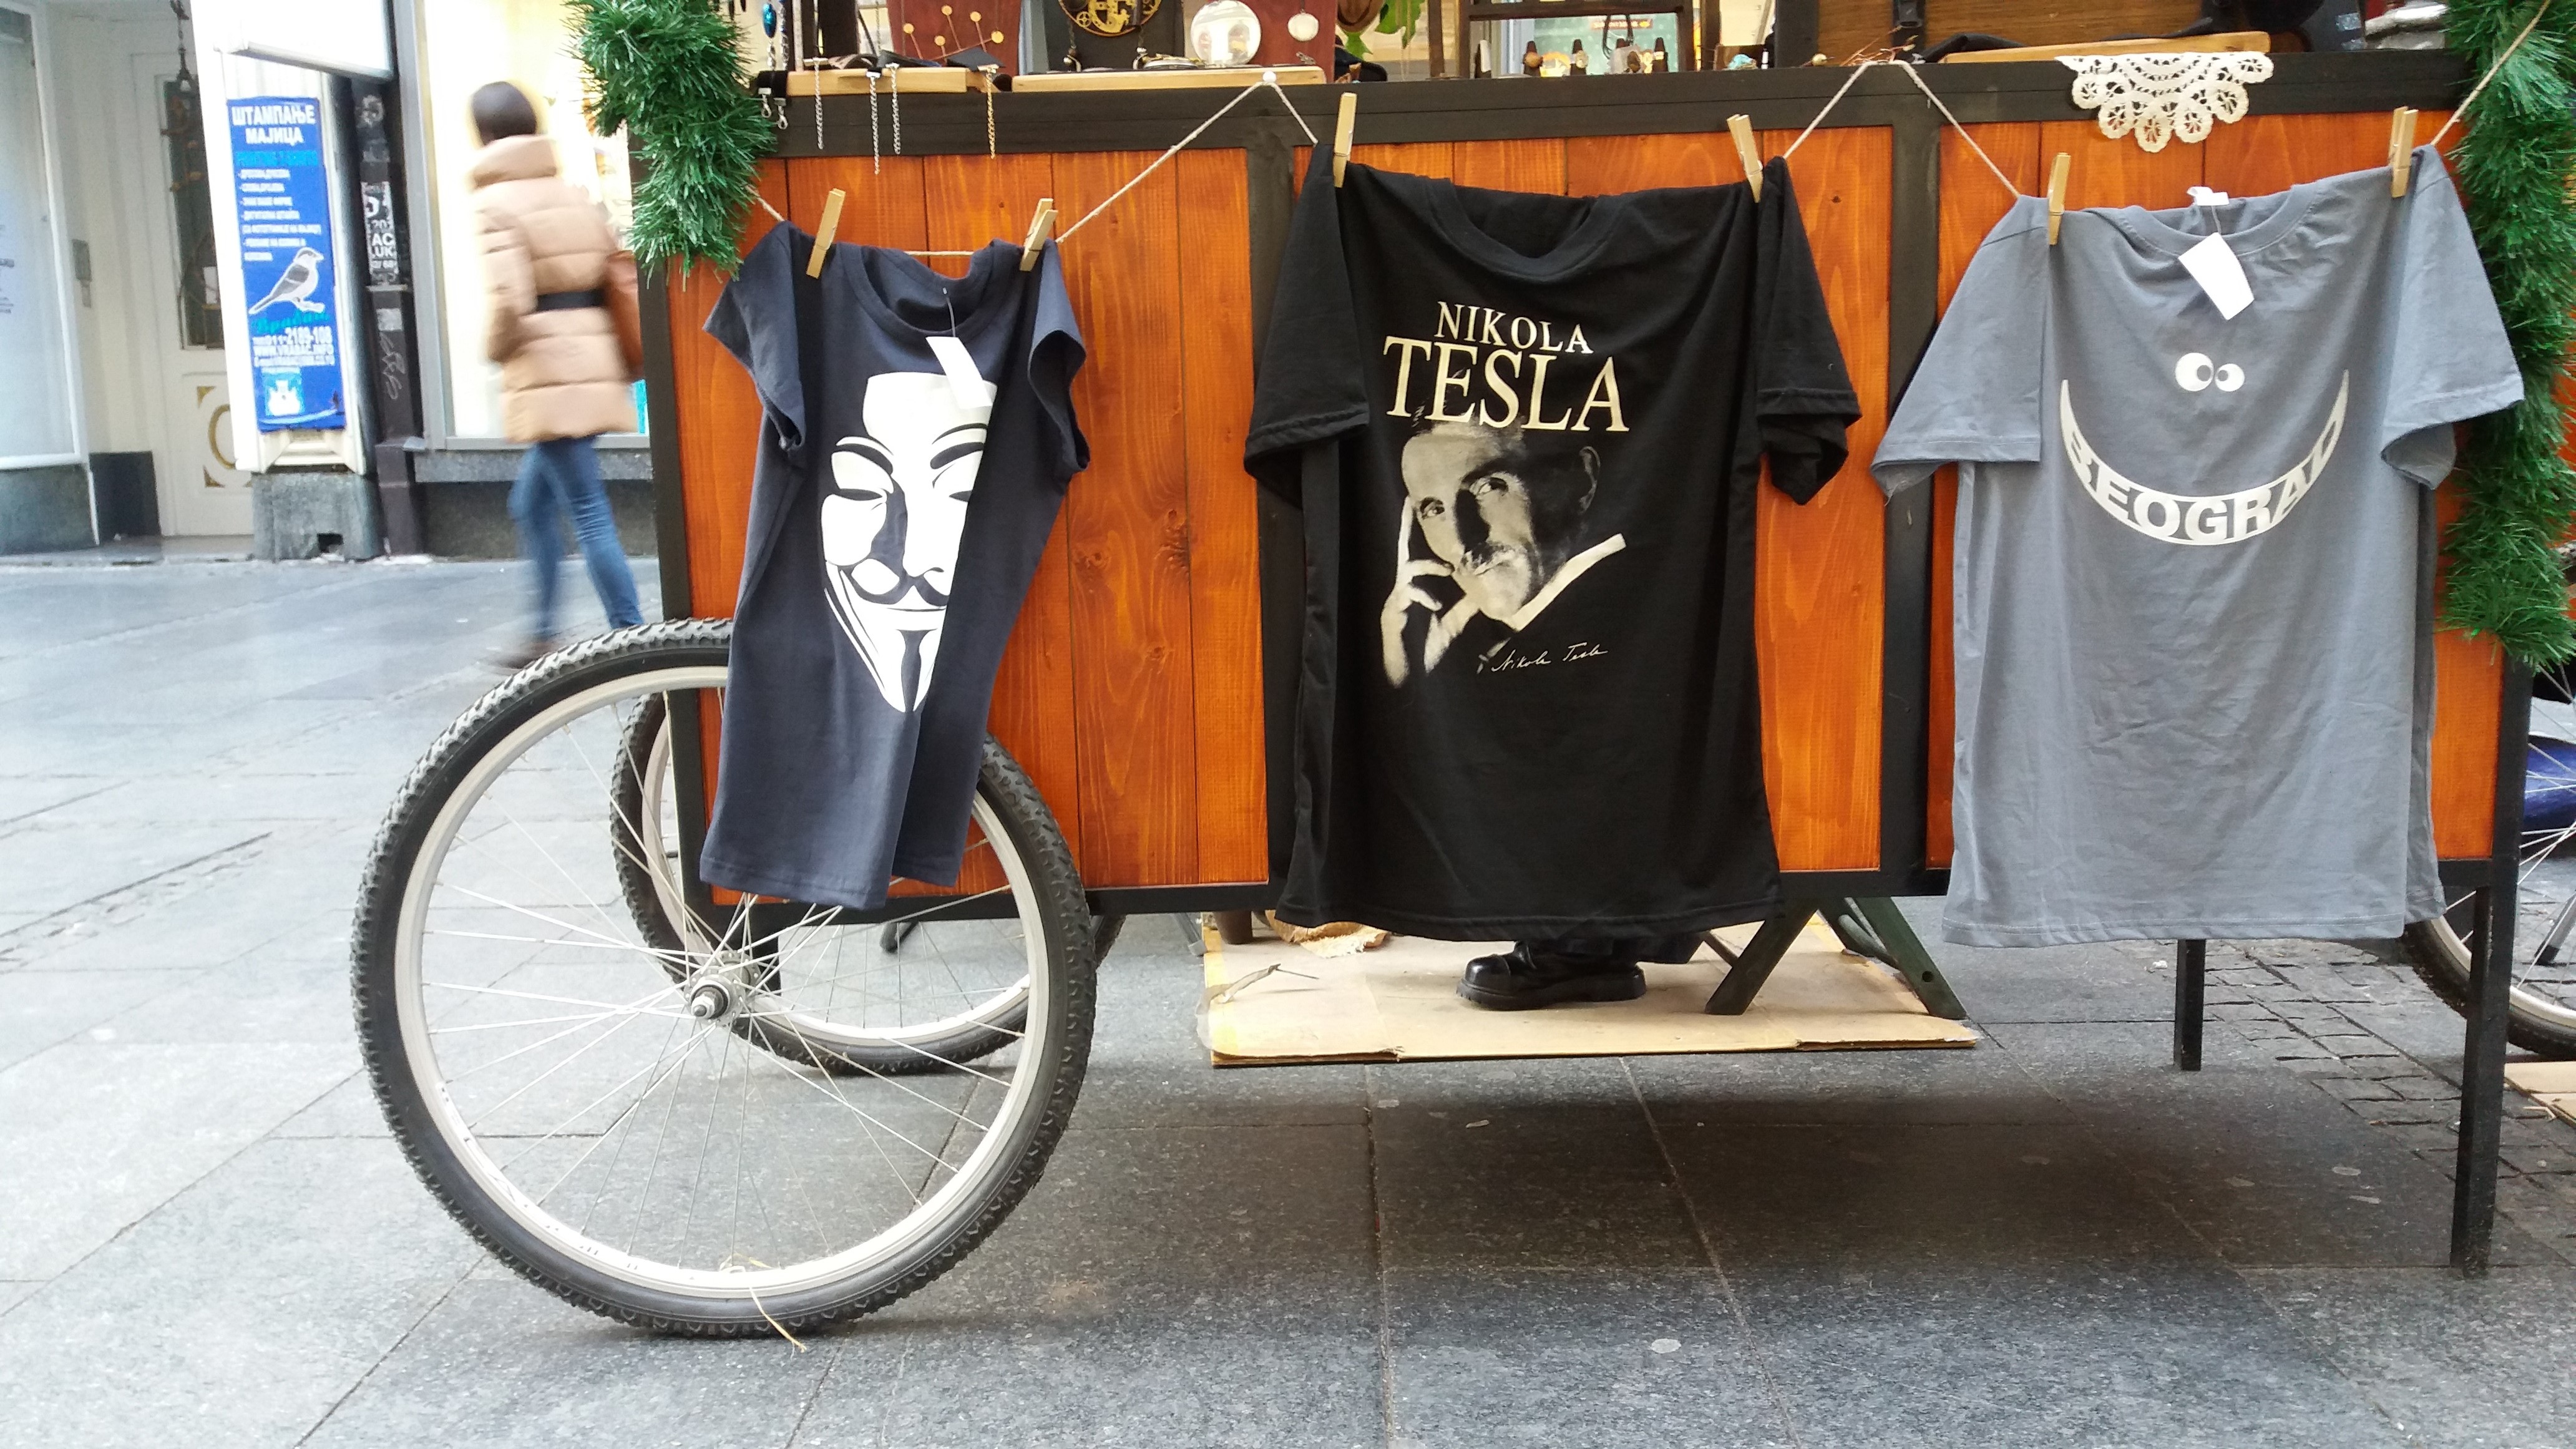
bicycle, vehicle, sports equipment